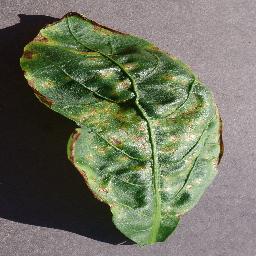
Label: Pepper,_bell___Bacterial_spot